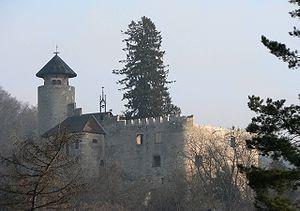
Burg Birseck est un château fort situé sur le territoire de la commune d'Arlesheim, en Suisse.